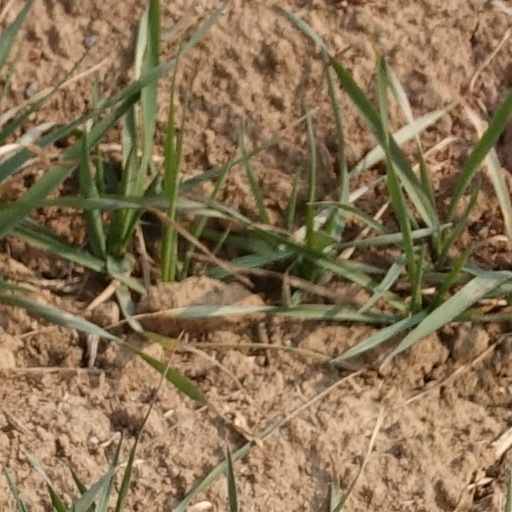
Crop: wheat